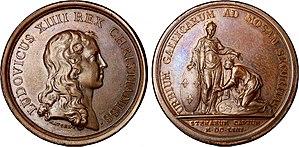
Stenay, prononcé [stə.ne], est une commune française située dans le département de la Meuse, en région Grand Est.